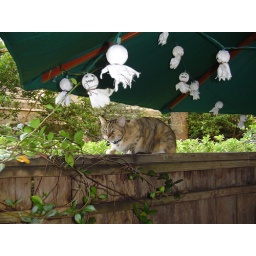
Piper sitting on the fence under the umbrella with ghost lights. Spooky!